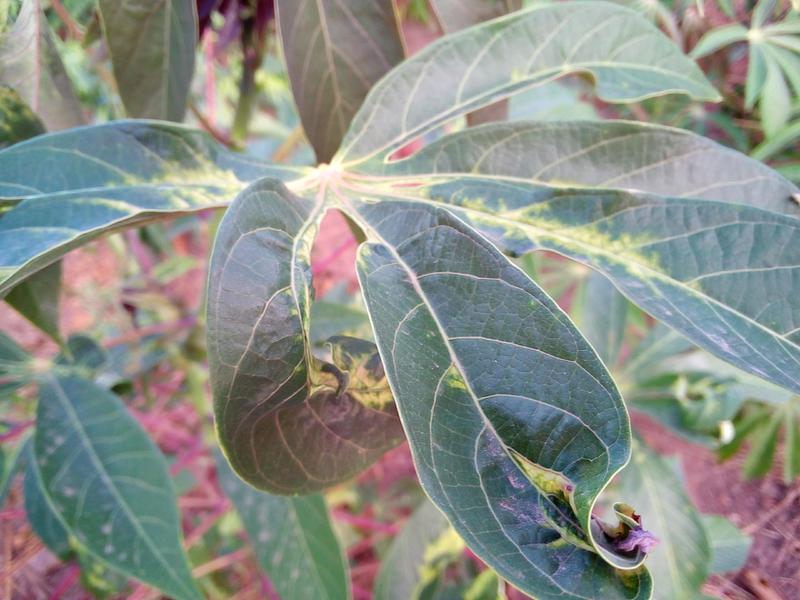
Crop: cassava
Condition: mosaic_disease